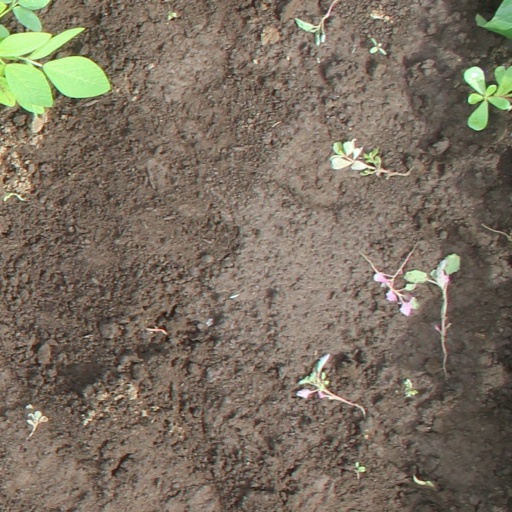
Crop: soybean